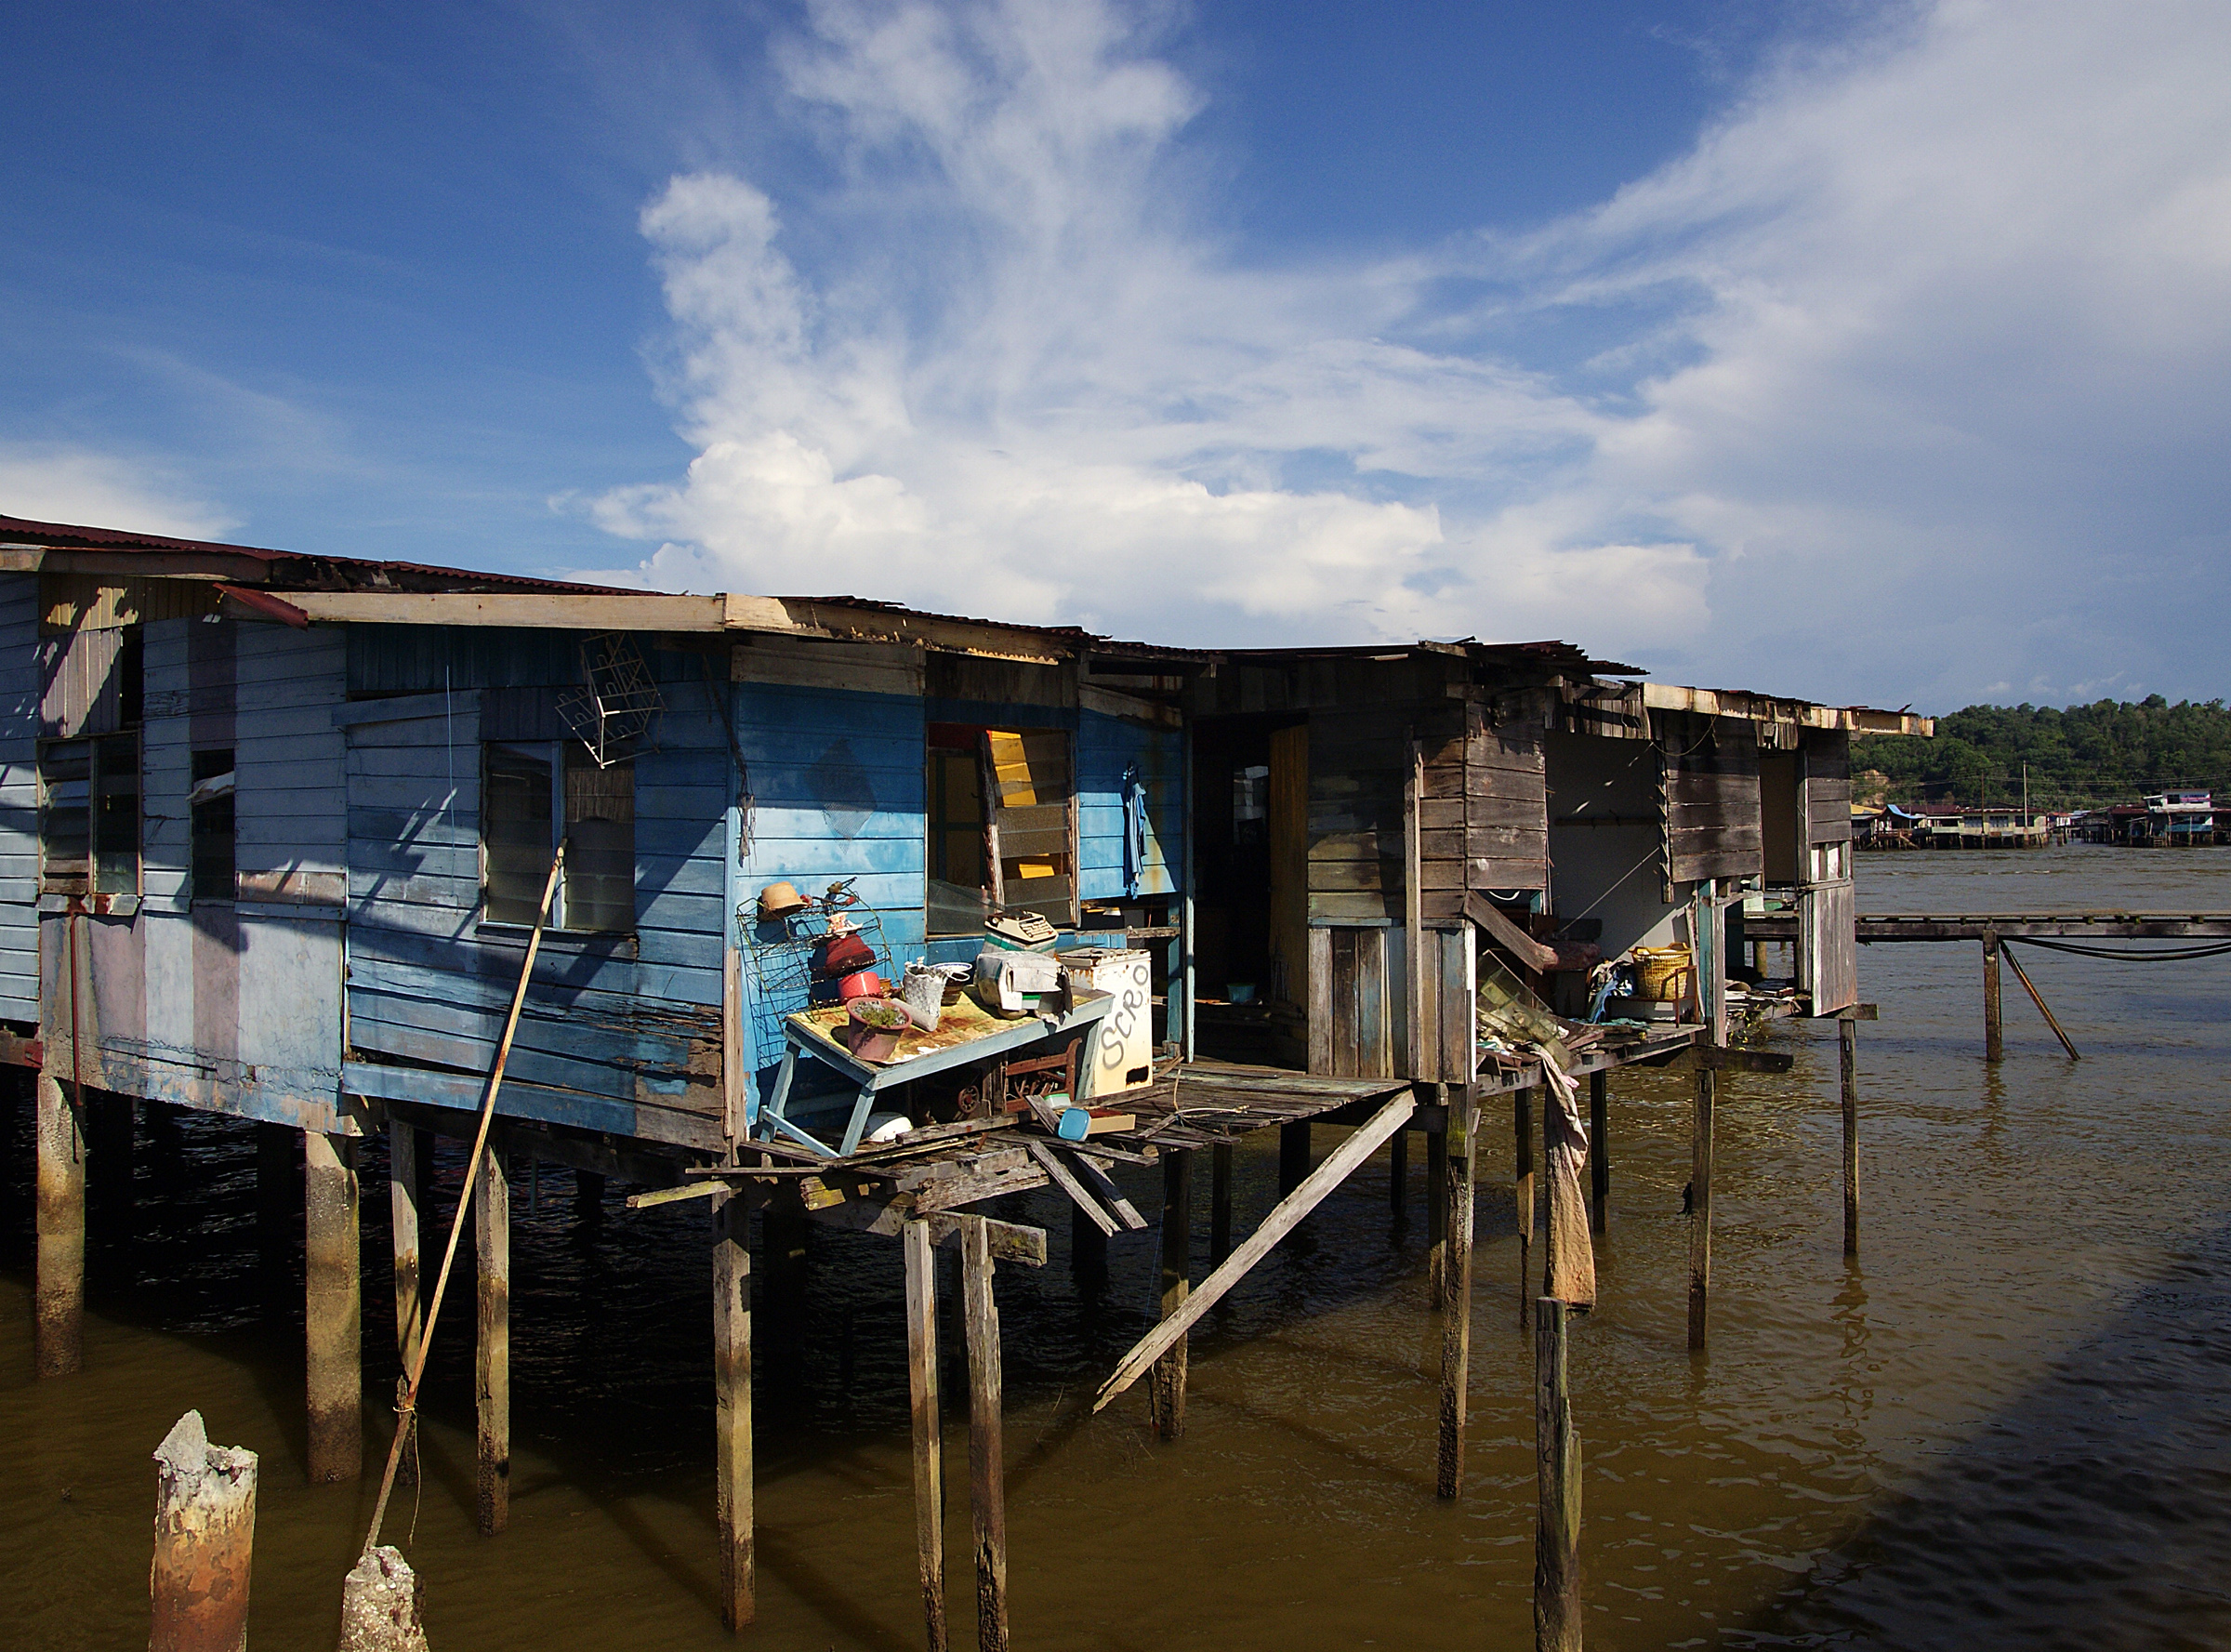
sea, coast, water, dock, boat, canal, reflection, vehicle, waterway, body of water, brunei, kampongayer, bandarseribegawan, bruneiheritagetour, watervillagebrunei, houseoverwater